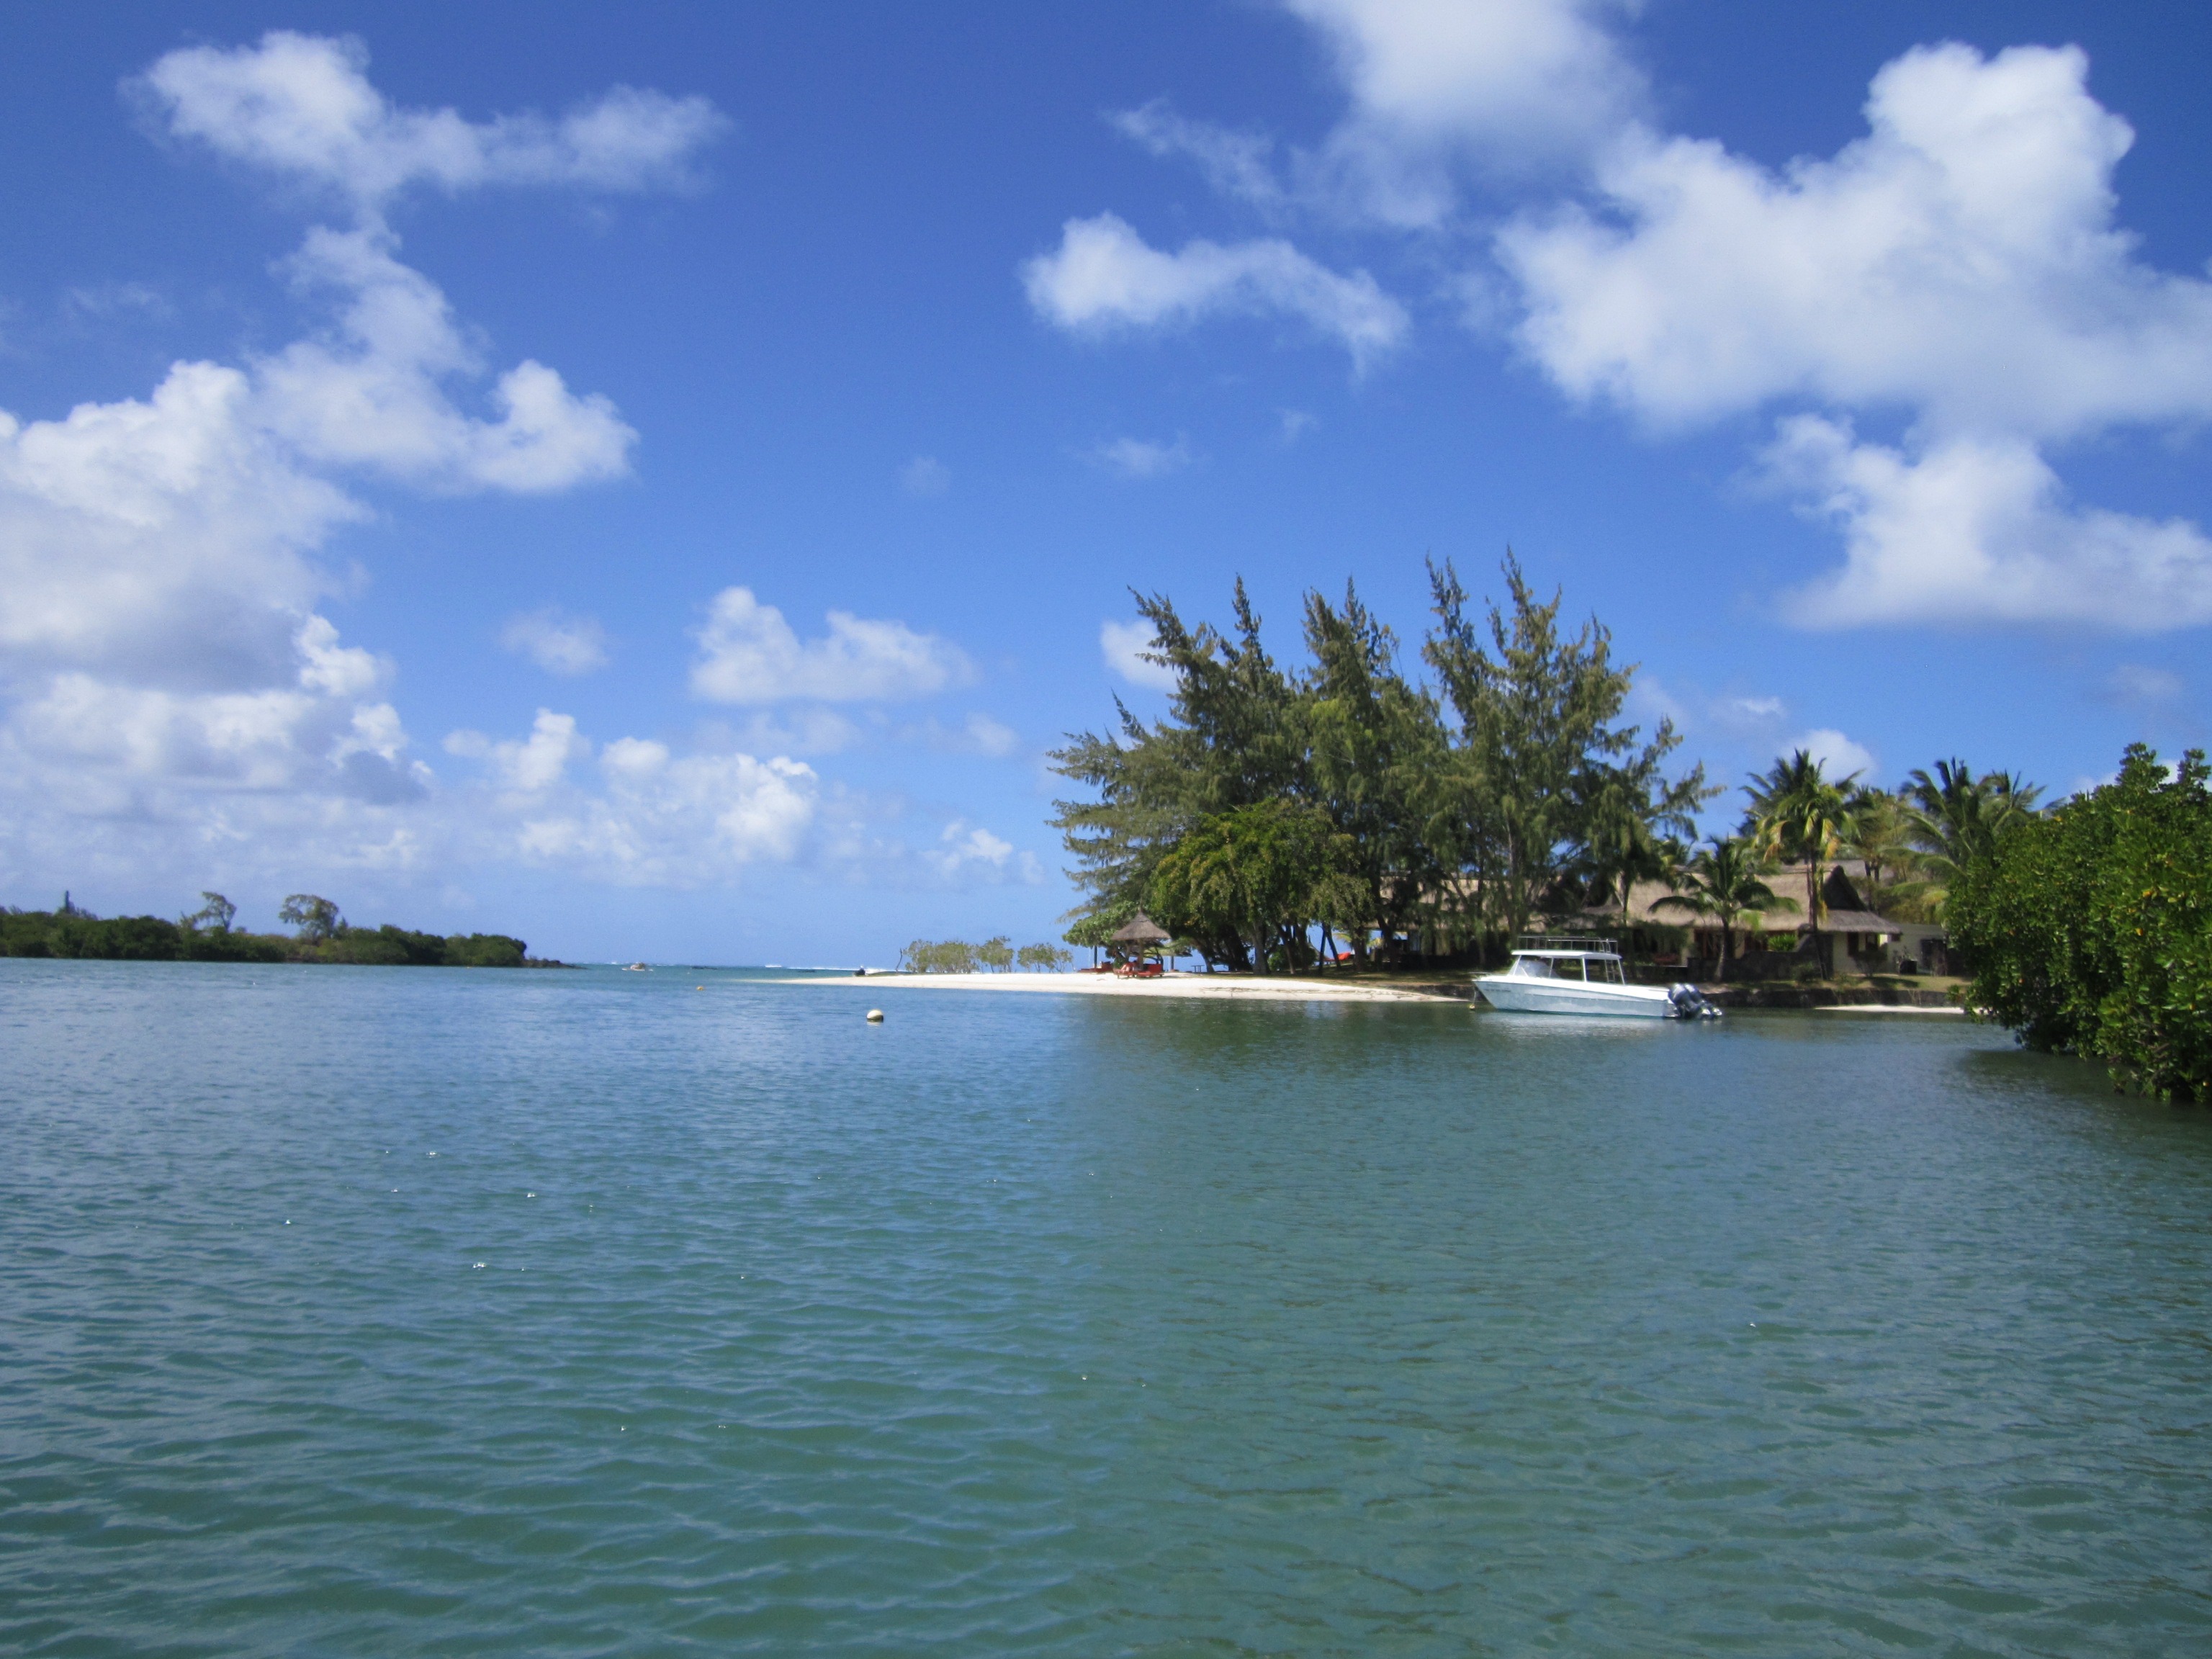
beach, sea, coast, water, sand, ocean, horizon, cloud, sky, sun, shore, lake, vacation, cove, vehicle, weather, lagoon, bay, island, blue, reservoir, wedding, body of water, clouds, boating, archipelago, luck, idyll, islet, landform, honeymoon, mauritius, geographical feature, deserted island